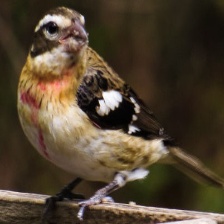
Species: ROSE BREASTED GROSBEAK
Scientific name: PHEUCTICUS LUDOVICIANUS